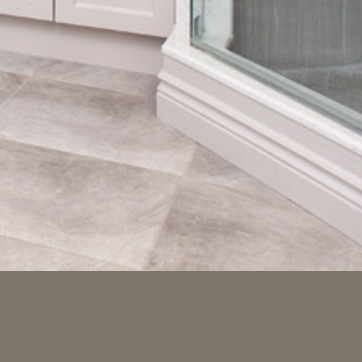
Material: tile